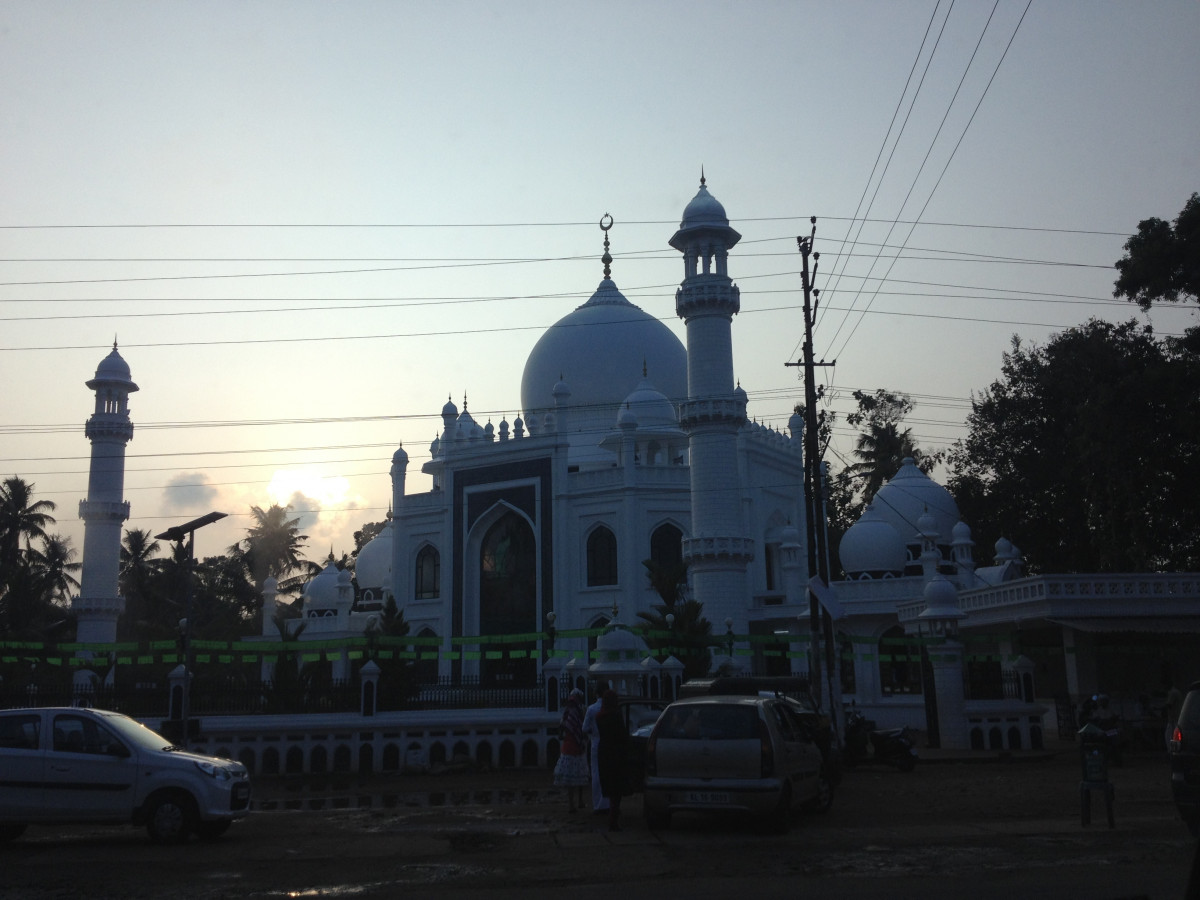
Tags: city, monument, dusk, statue, evening, landmark, church, lighting, place of worship